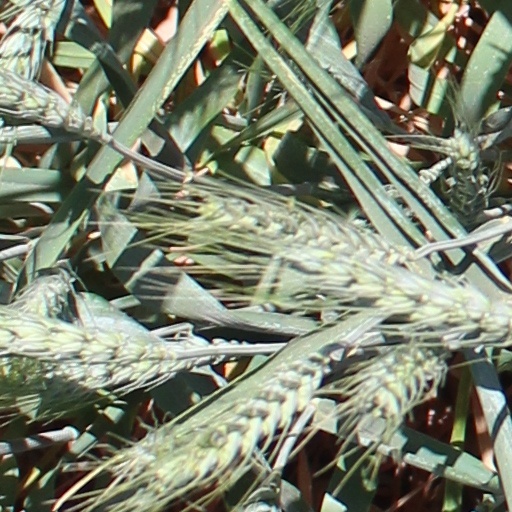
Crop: wheat